Answer in natural language. How many Doorways are visible in the scene? Choose between the following options: 2, 0, 2, 3 or 4
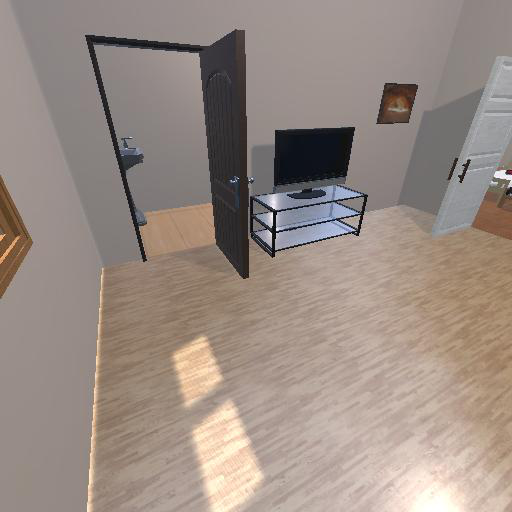
<answer>2</answer>